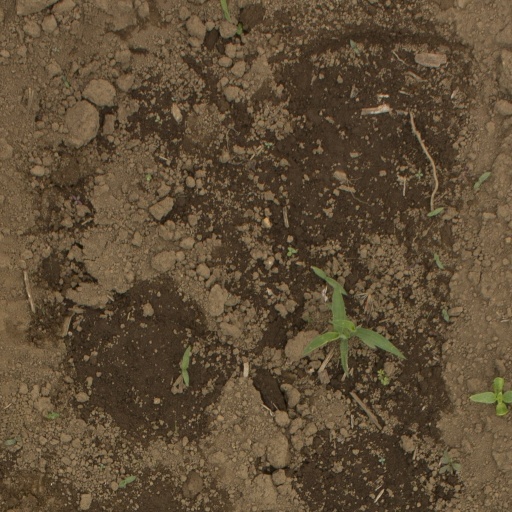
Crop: Jerusalem artichoke